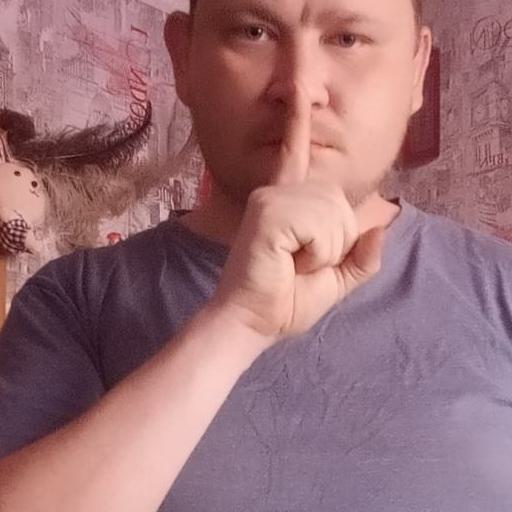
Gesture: mute